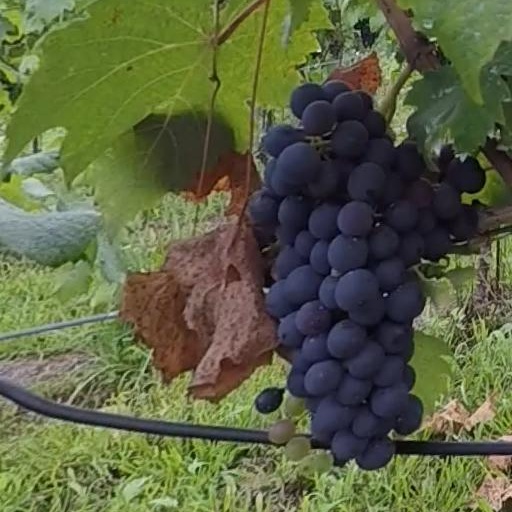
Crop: grape